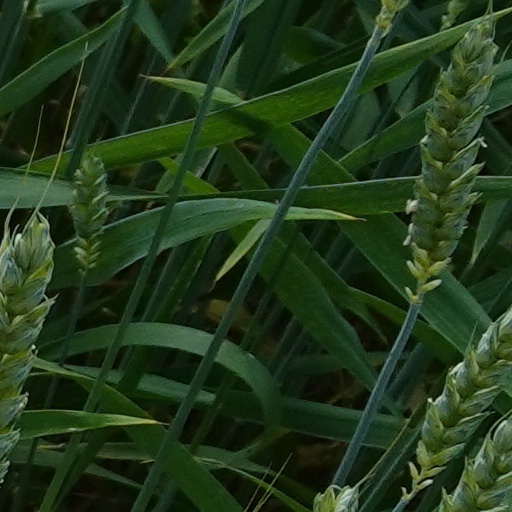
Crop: wheat